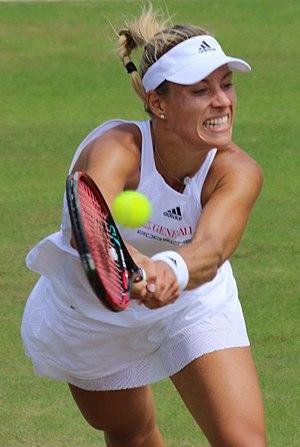
Angelique Kerber, née le 18 janvier 1988 à Brême, est une joueuse de tennis professionnelle allemande.